Centenary: Words & Music of the Great War

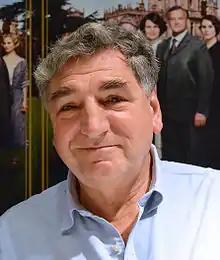
Jim Carter ("pictured in 2013") was asked by Knightley to read the poems on the album with his wife Imelda Staunton.

In 2013, Ian Brown, manager of the sea shanty folk group Fisherman's Friends, created plans to commemorate the centenary of the outbreak with a studio album, which would be released on his record label Mighty Village, via major label Universal Music. He asked the Devon-based folk duo Show of Hands (Steve Knightley and Phil Beer) if they would be interested in a major recording project to commemorate the event, and the duo accepted, and began work at Christmas 2013. The duo had recently released their sixteenth studio album "Wake the Union" (2012) to critical acclaim and toured in promotion of the album throughout 2013.